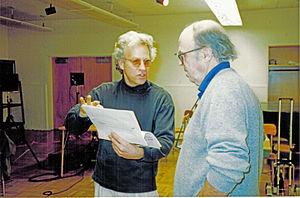
Earle Brown, né le 26 décembre 1926 à Lunenburg et mort le 3 juillet 2002 à Rye, est un compositeur américain de musique contemporaine, improvisée et avant-gardiste.